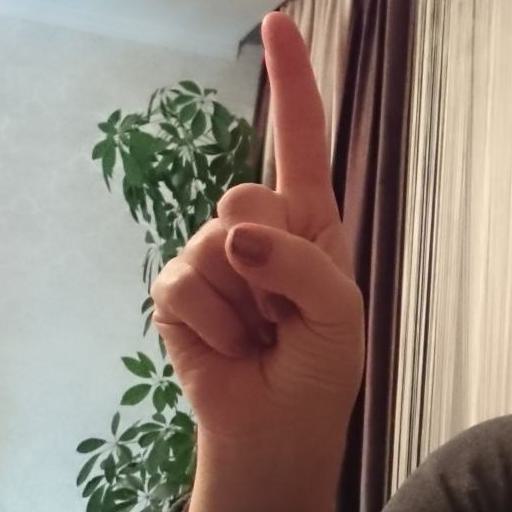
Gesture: one